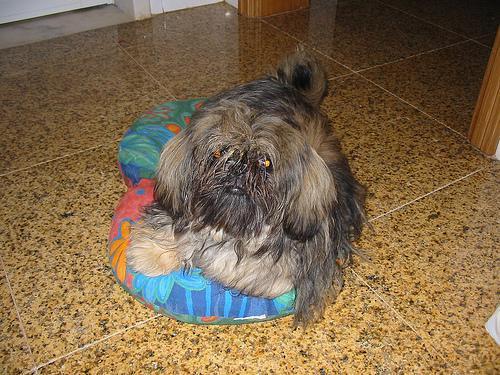
Shih-Tzu